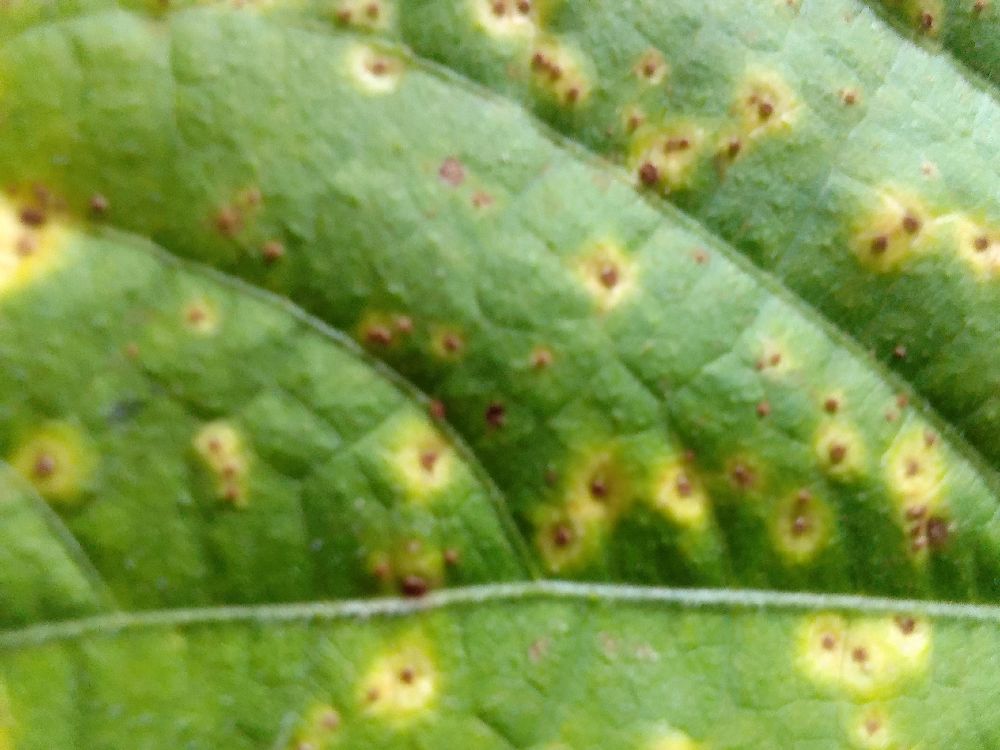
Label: rust